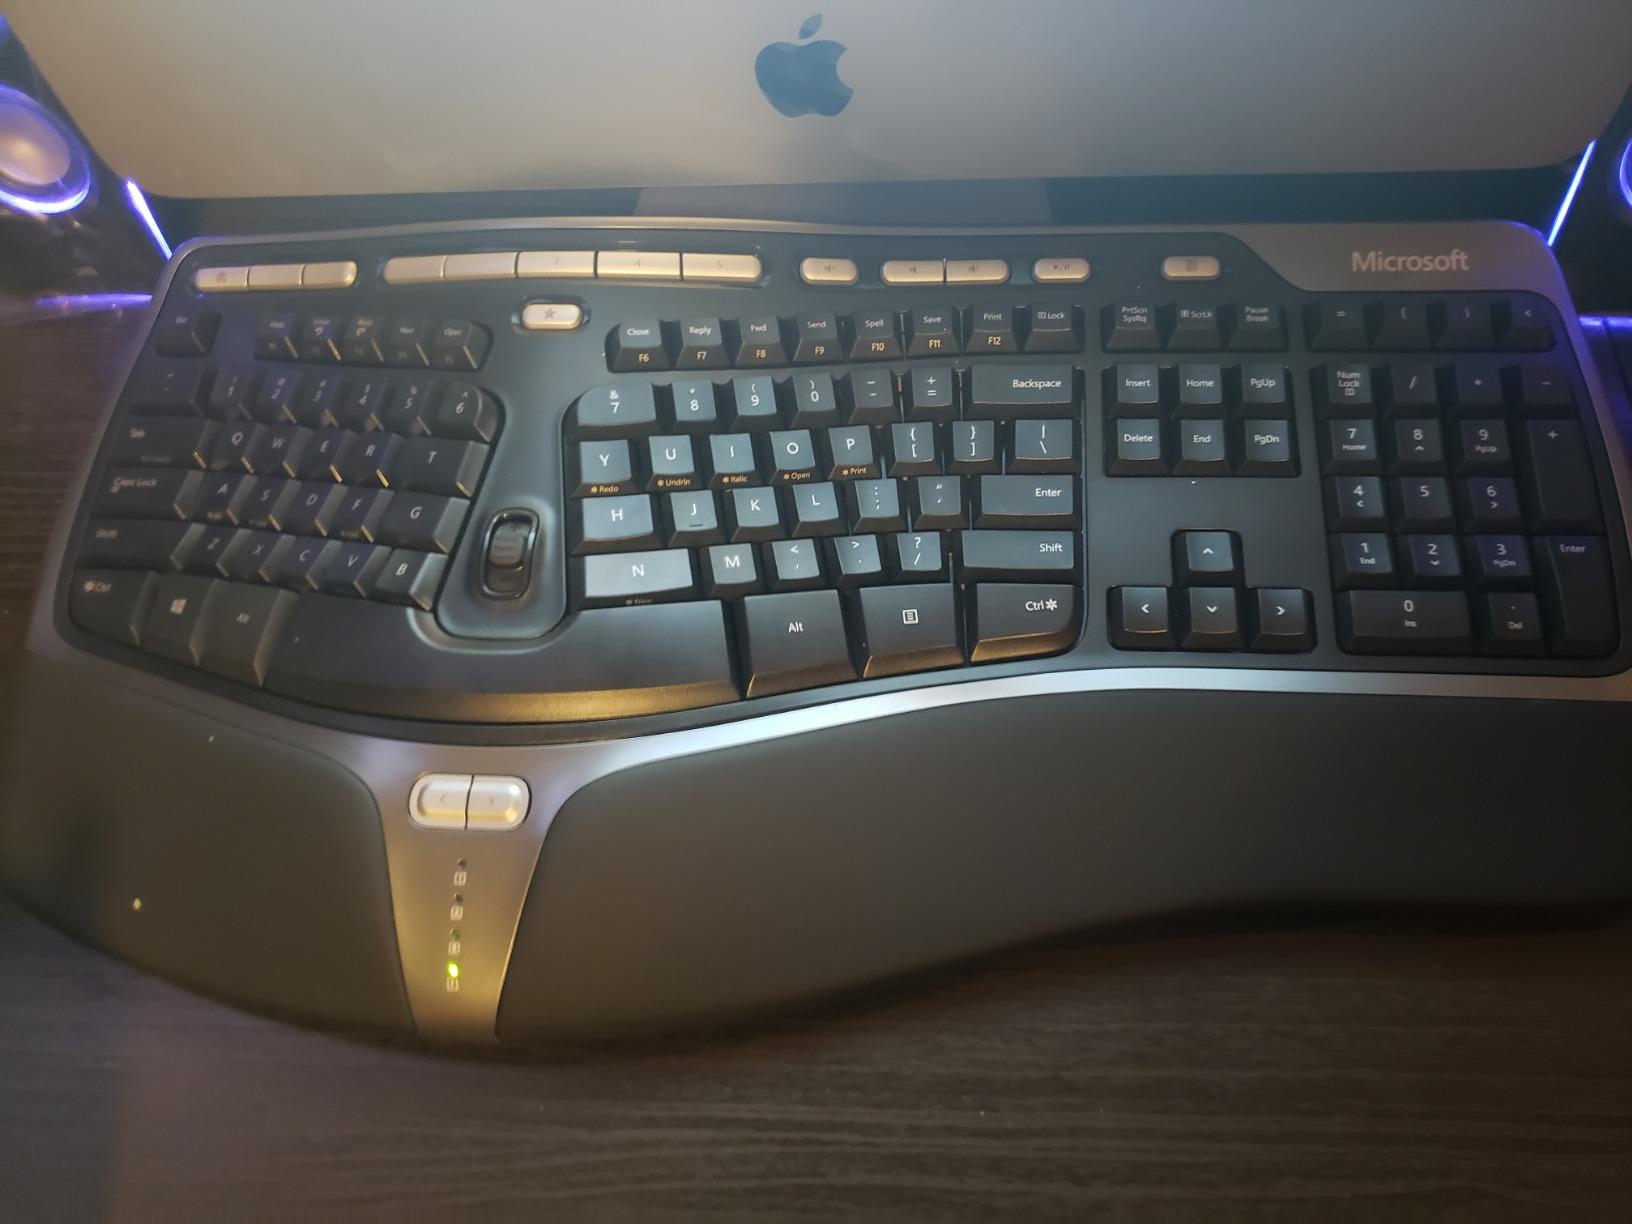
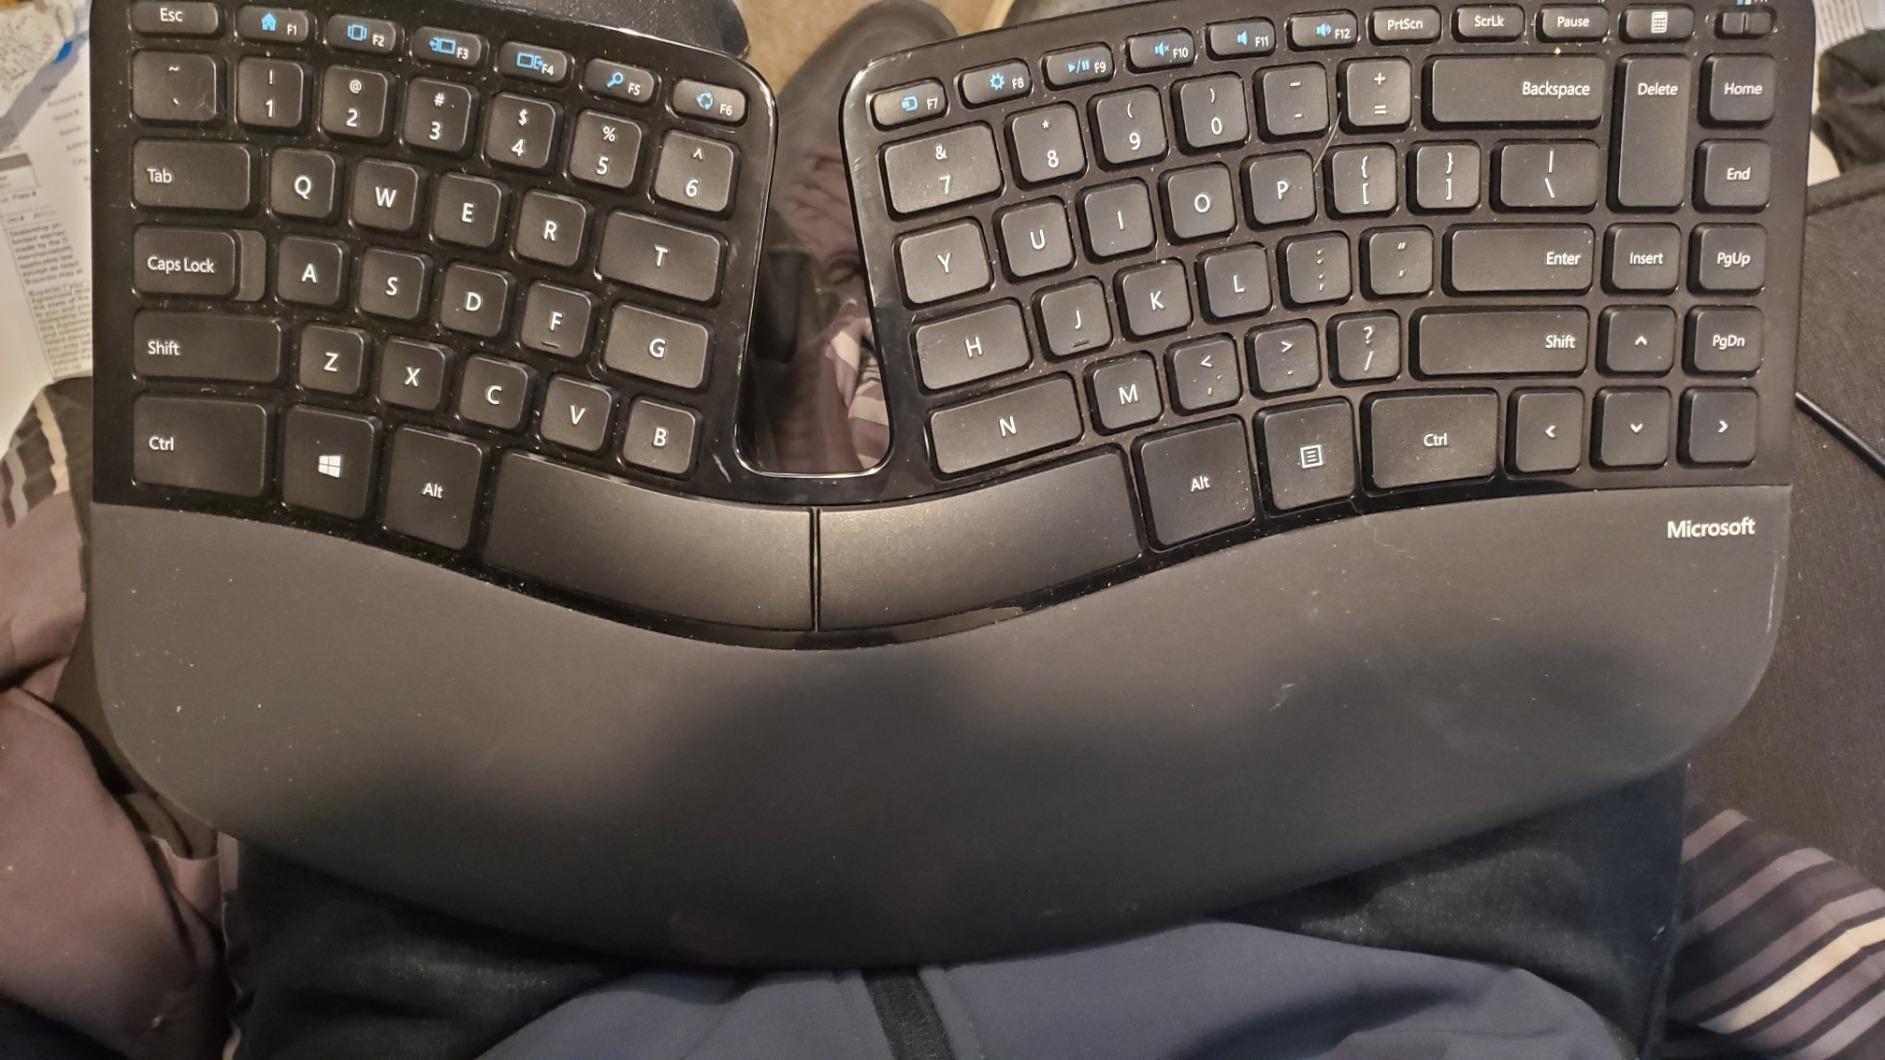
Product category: keyboard
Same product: no